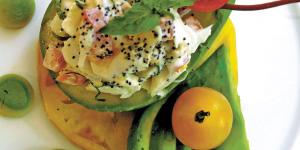
exquisitos aguacates rellenos